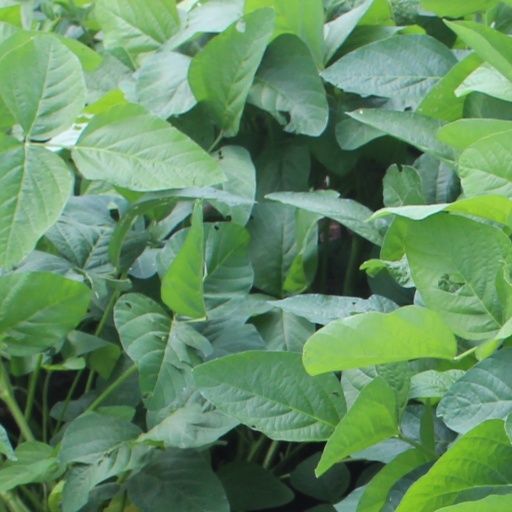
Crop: soybean